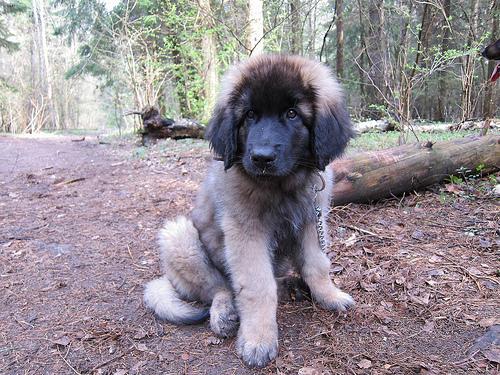
Breed: leonberger